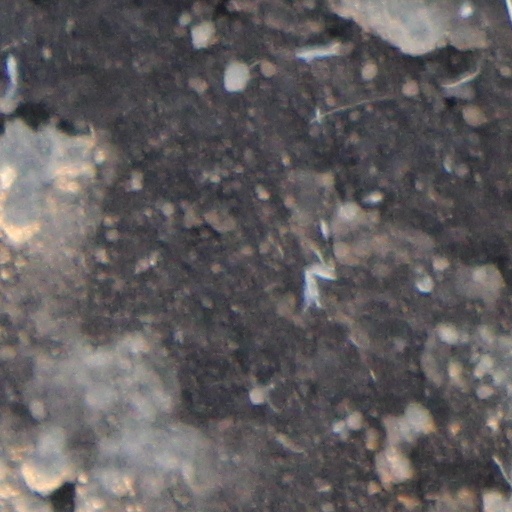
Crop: wheat